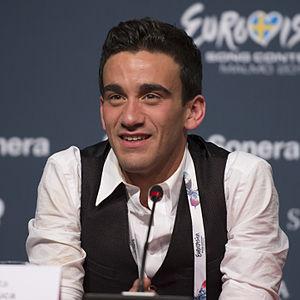
Gianluca Bezzina, né le 9 novembre 1989 à Qrendi à Malte, est un médecin et chanteur maltais.